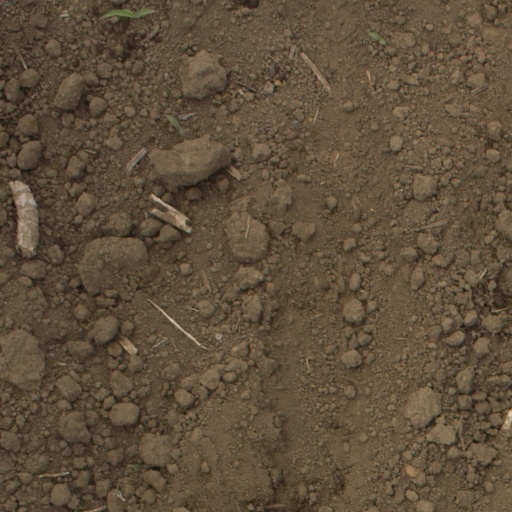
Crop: Jerusalem artichoke